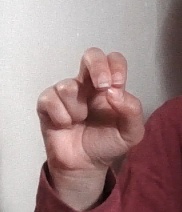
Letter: gaaf